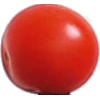
Label: Tomato Cherry Red 1